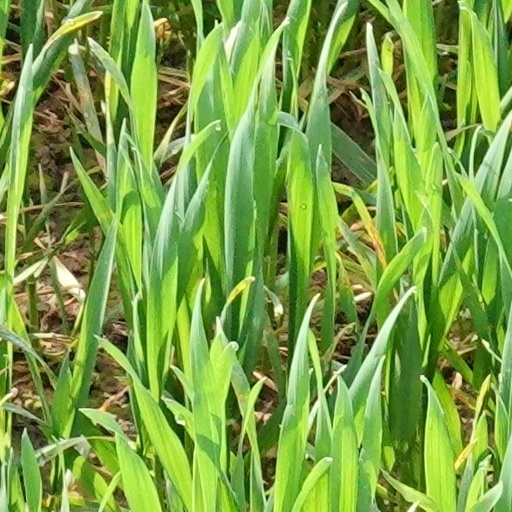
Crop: wheat